Lawrence, Kansas

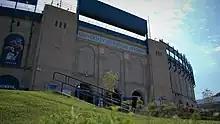
David Booth Kansas Memorial Stadium, the oldest stadium west of the Mississippi River, opened in 1921 and is the home of the Kansas Jayhawks football team.

South Park is a large park in Downtown Lawrence divided by Massachusetts Street just south of the county courthouse between North Park and South Park Streets. The park originally consisted of four separate parks—Lafayette, Hamilton, Washington and Franklin Parks—but was combined to form one park. South Park was developed in 1854 as part of the original city plat. A gazebo was built in South Park in 1910 and is used for annual city band performances during the summer months.